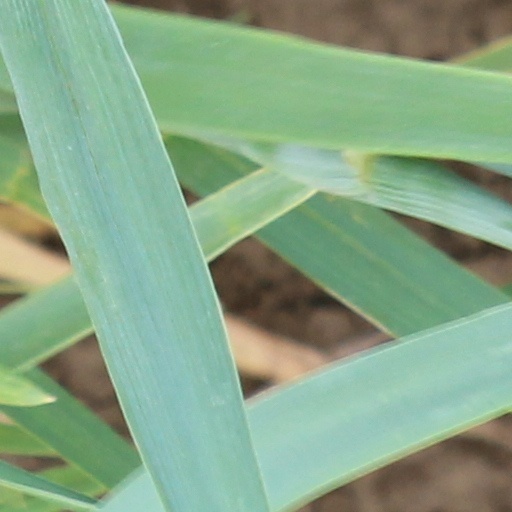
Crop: wheat